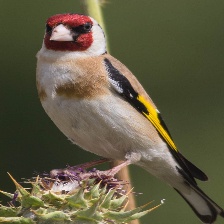
Species: EUROPEAN GOLDFINCH
Scientific name: CARDUELIS CARDUELIS
ImageNet parent category: goldfinch